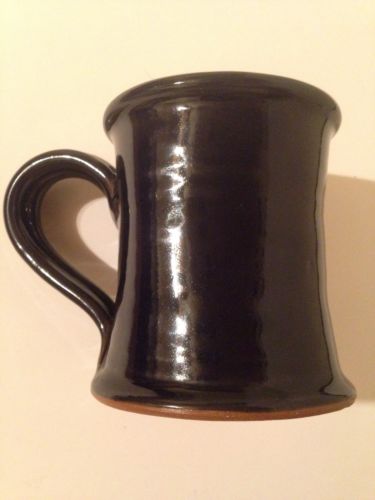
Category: mug